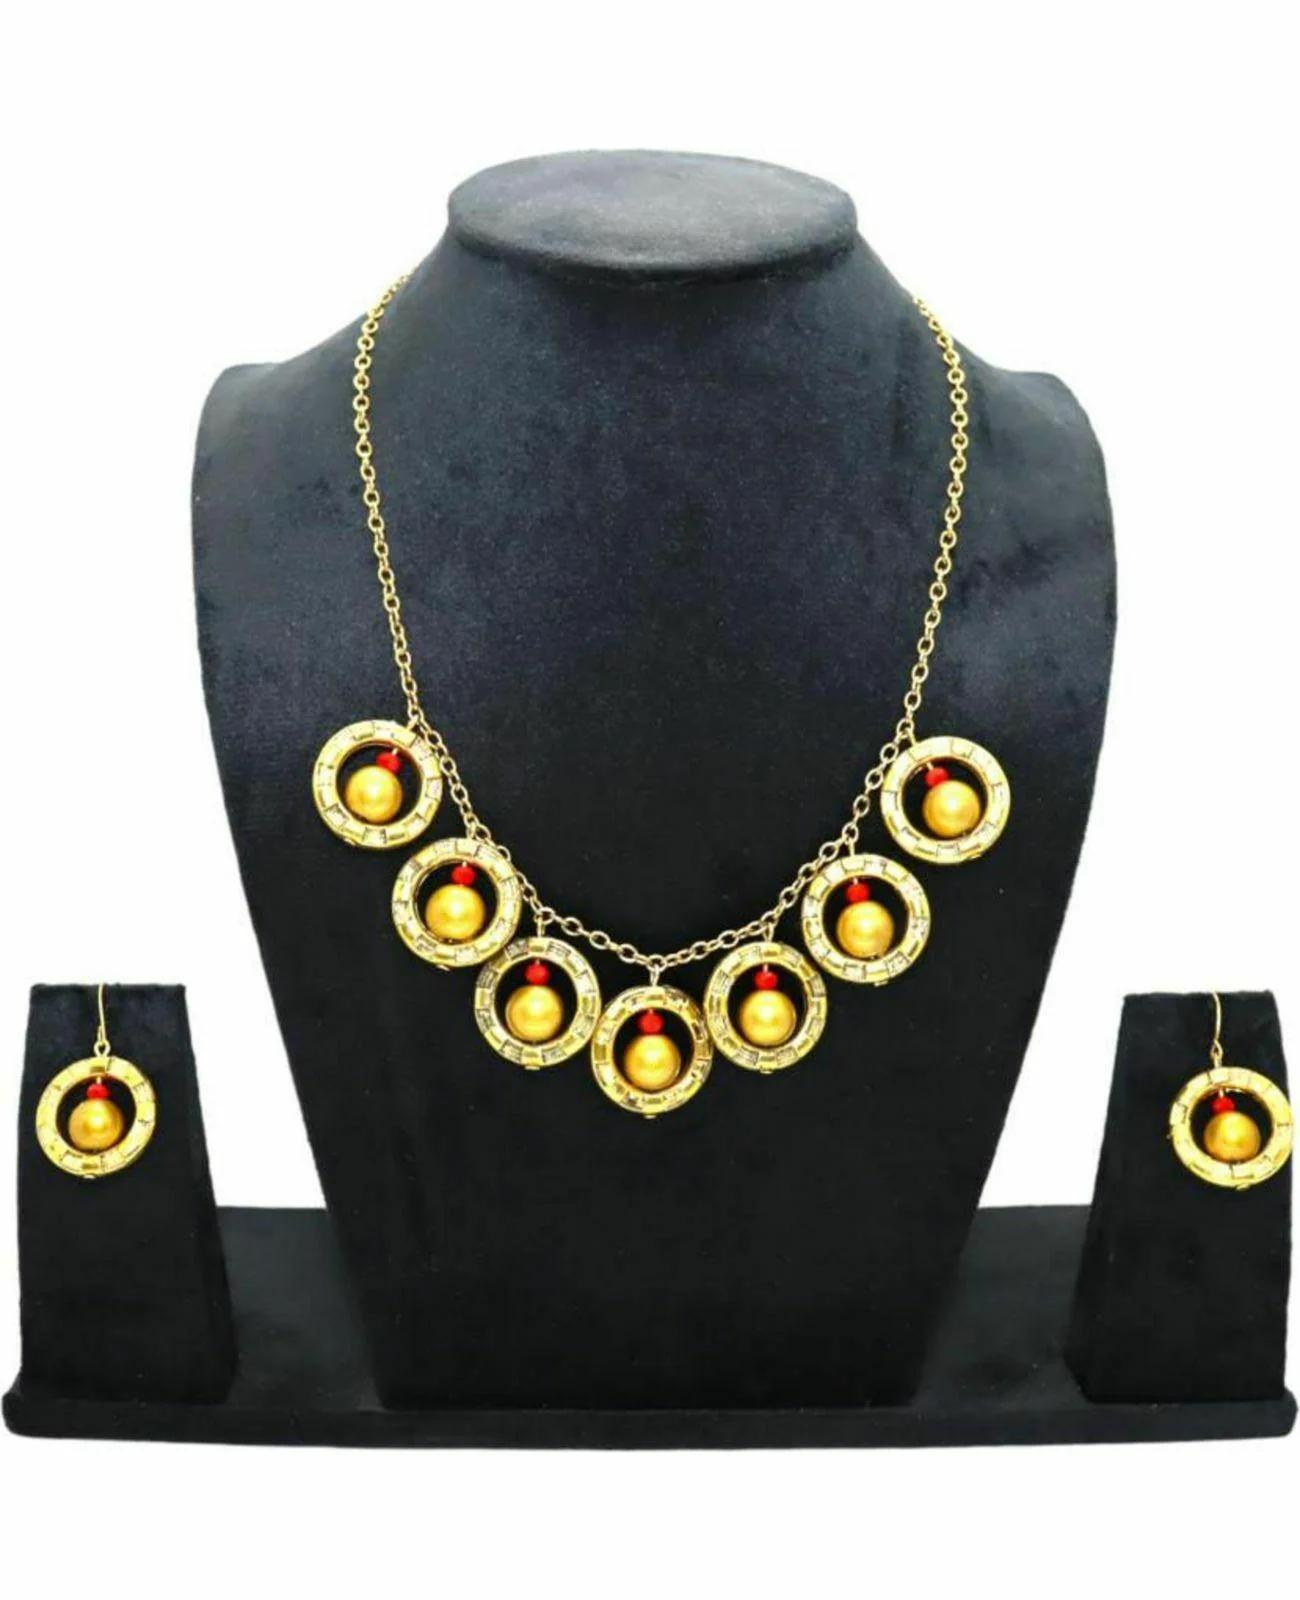
Jn Handicraft Alloy Copper-Plated White Jewel Set For Women And Girls
Type: Necklaces
Brand: JN HANDICRAFT
Price: Rs. 188
 Women love jewellery, specially traditional jewellery adore a women. They wear it on different occasion. They have special importance on ring ceremony, wedding and festive time. They can also wear it on regular basics. Make your moment memorable with this range. This jewel set features a unique one of a kind traditional embellish with antic finish.
Features: Color- white,Material- alloy
Included: Pair of 1 x Earring 1 x Necklace Set